Lehigh Line (Norfolk Southern)

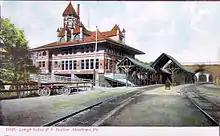
The Lehigh Valley Railroad station. Until the 1950s, the Lehigh Valley Railroad offered 2 hour and 15 minute direct train service to Penn Station New York in New York City

The Lehigh Line is a major freight railroad line that operates in New Jersey and Pennsylvania that is owned and operated by the Norfolk Southern Railway Company, an Eastern United States Class 1 railroad and primary subsidiary to the Norfolk Southern Corporation. The line runs from Port Reading Junction in Manville, New Jersey to Penn Haven Junction in Lehigh Township, Carbon County, Pennsylvania.